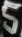
Number: 5